Mount Champion

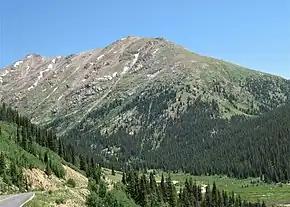
Mt. Champion in summer from Highway 82

Tingley S. Wood discovered gold on Mount Champion in 1881. The Champion Mine extracted gold and silver-bearing quartz and an aerial tramway transported the ore from the mine to the Champion Mill. The crushed ore was then transported by wagon to Leadville. The mountain's toponym has been officially adopted by the United States Board on Geographic Names, and has been featured in publications since at least 1898. The mine and summit are privately held land, owned by Gold Retrievers, LLC.